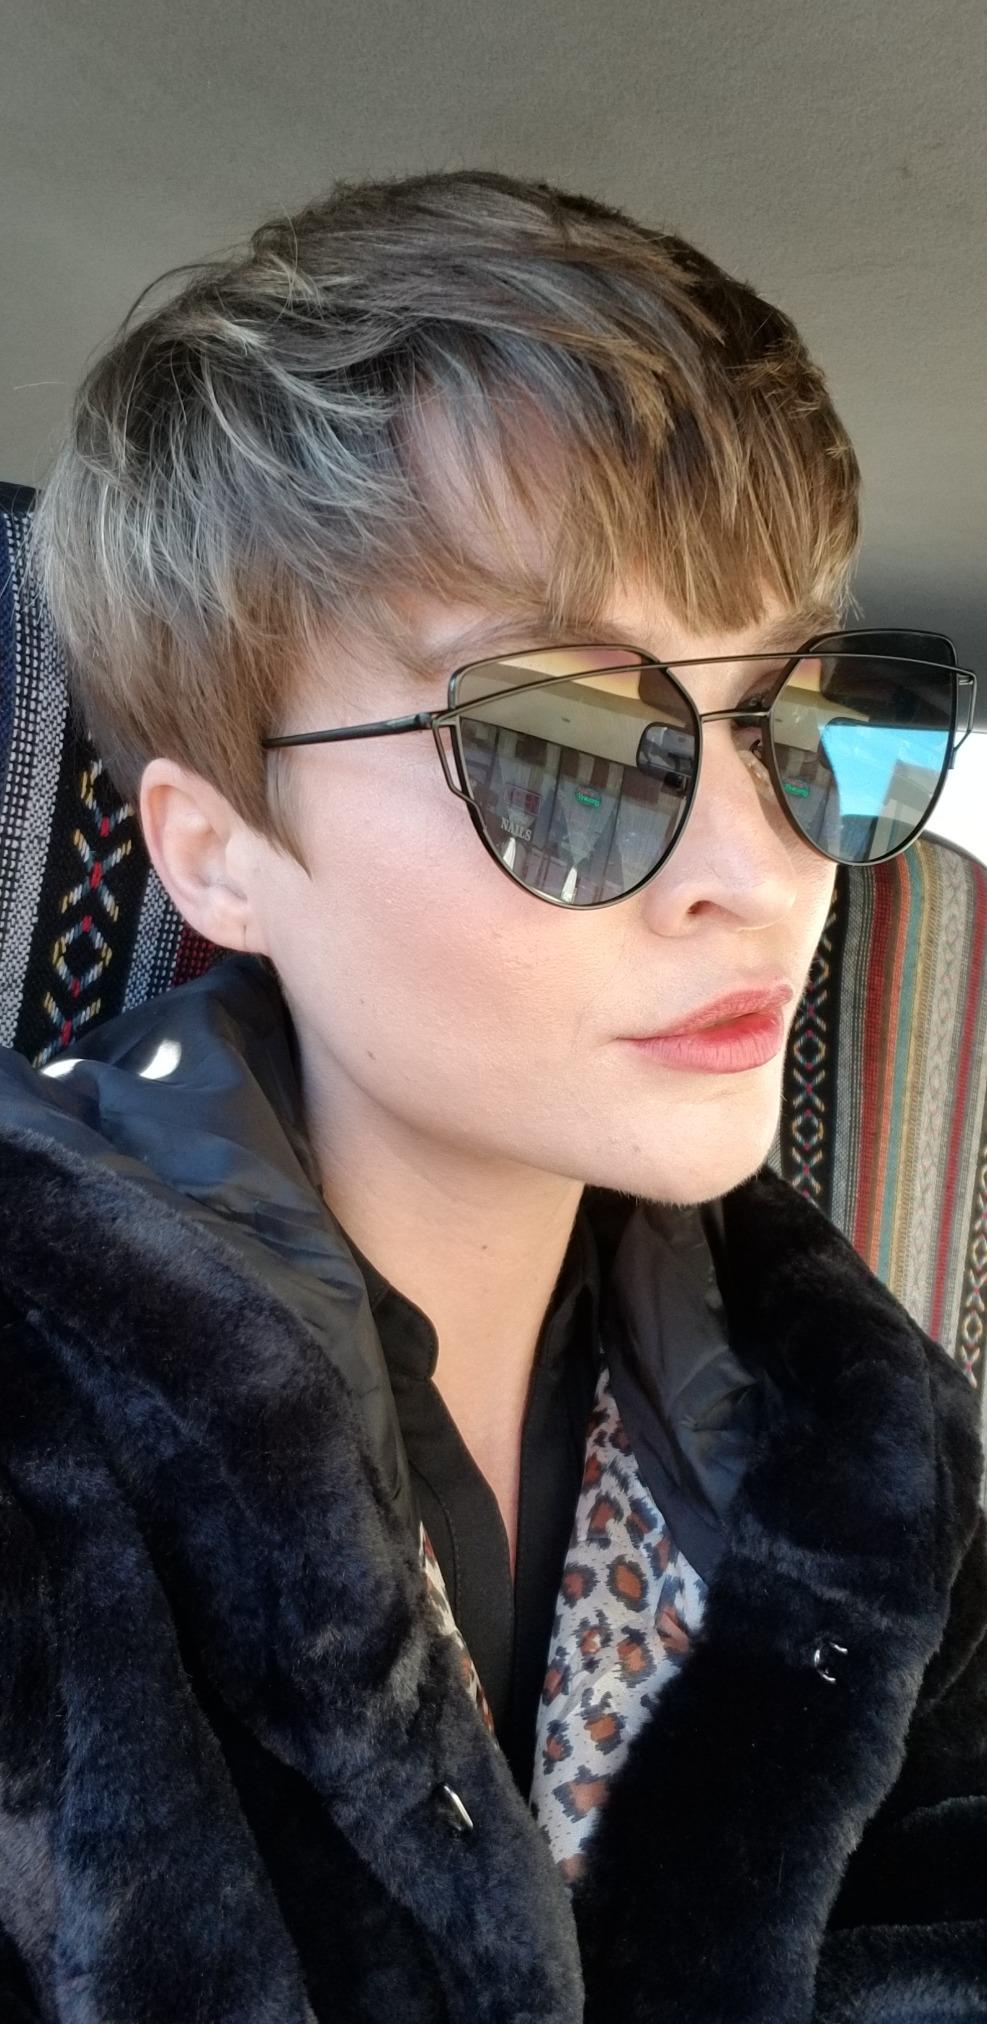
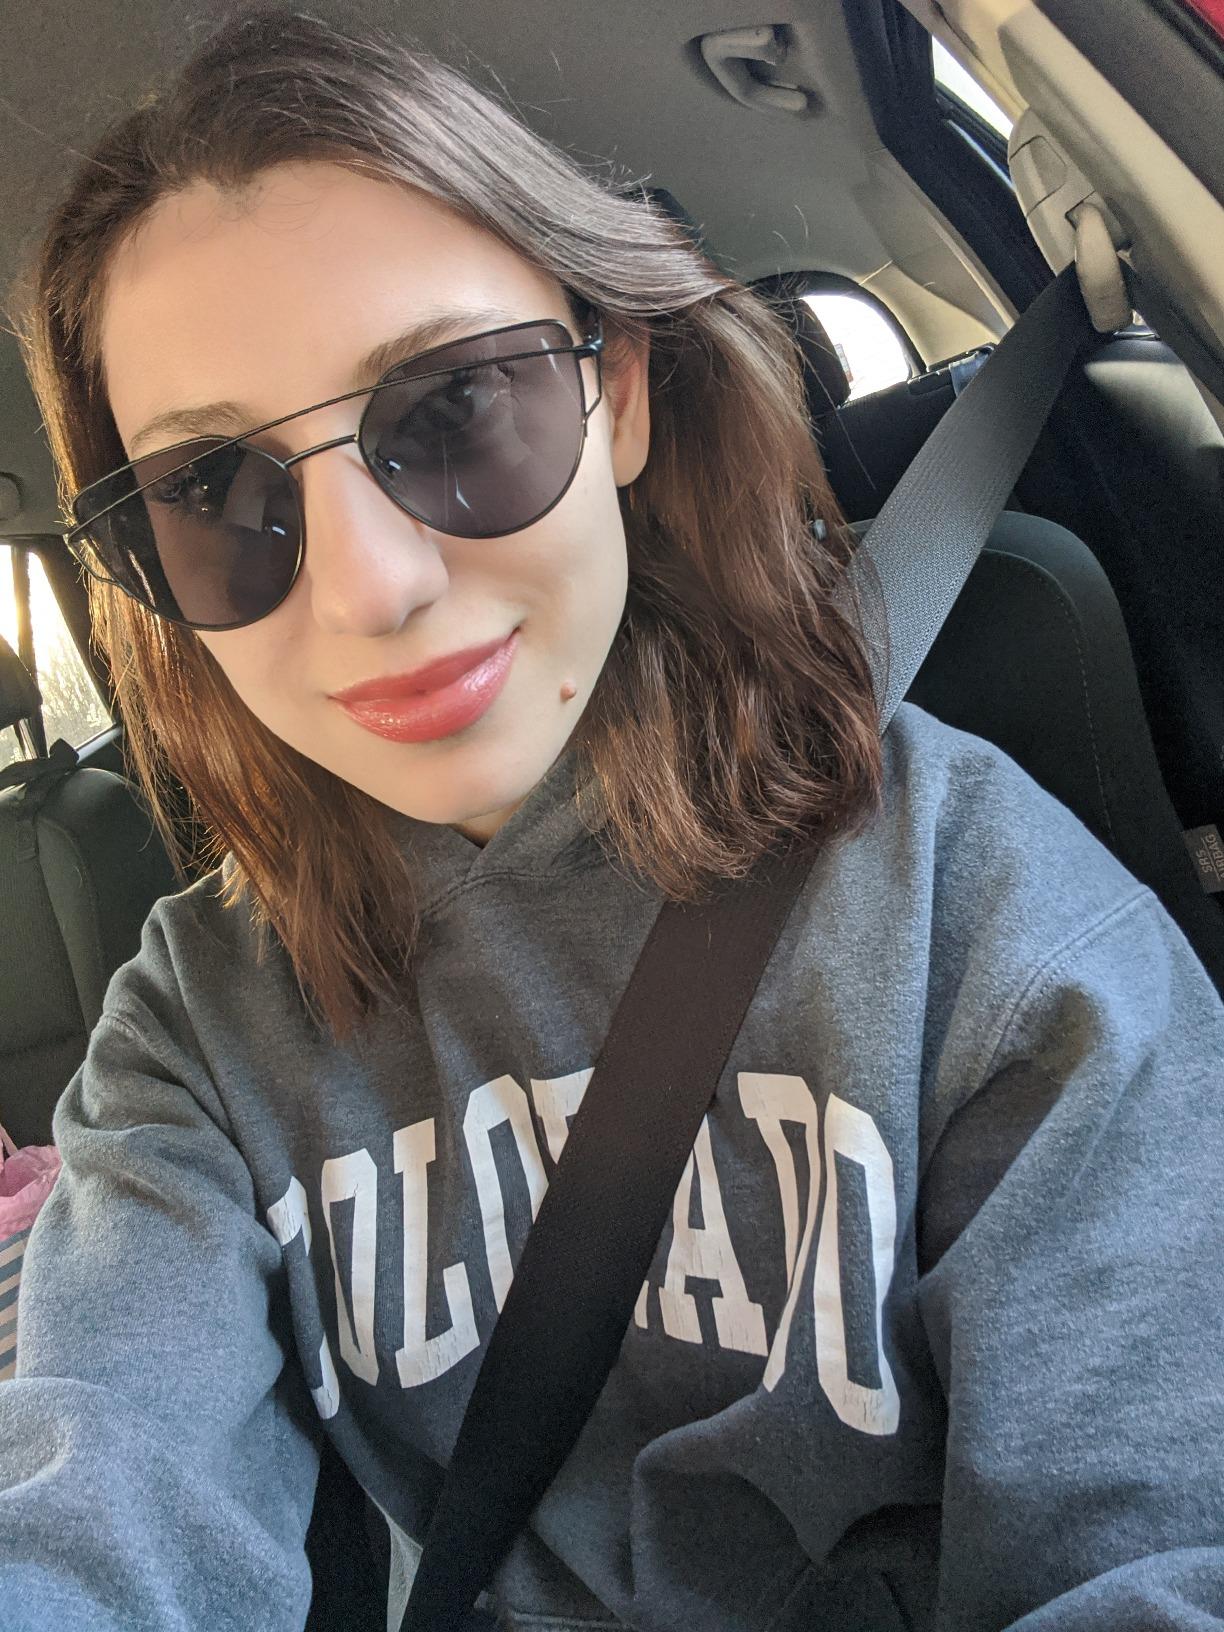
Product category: accessories_sunglasses
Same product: yes